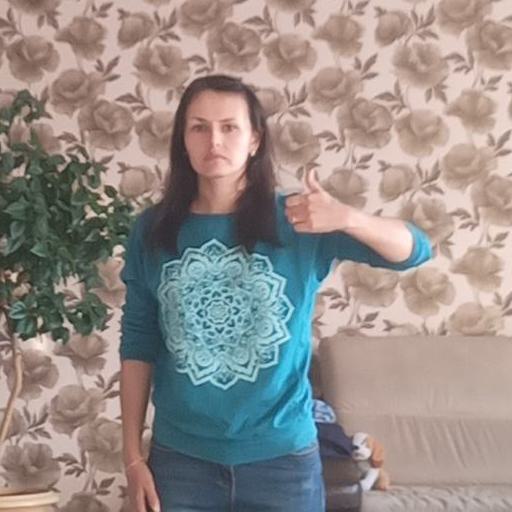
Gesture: like